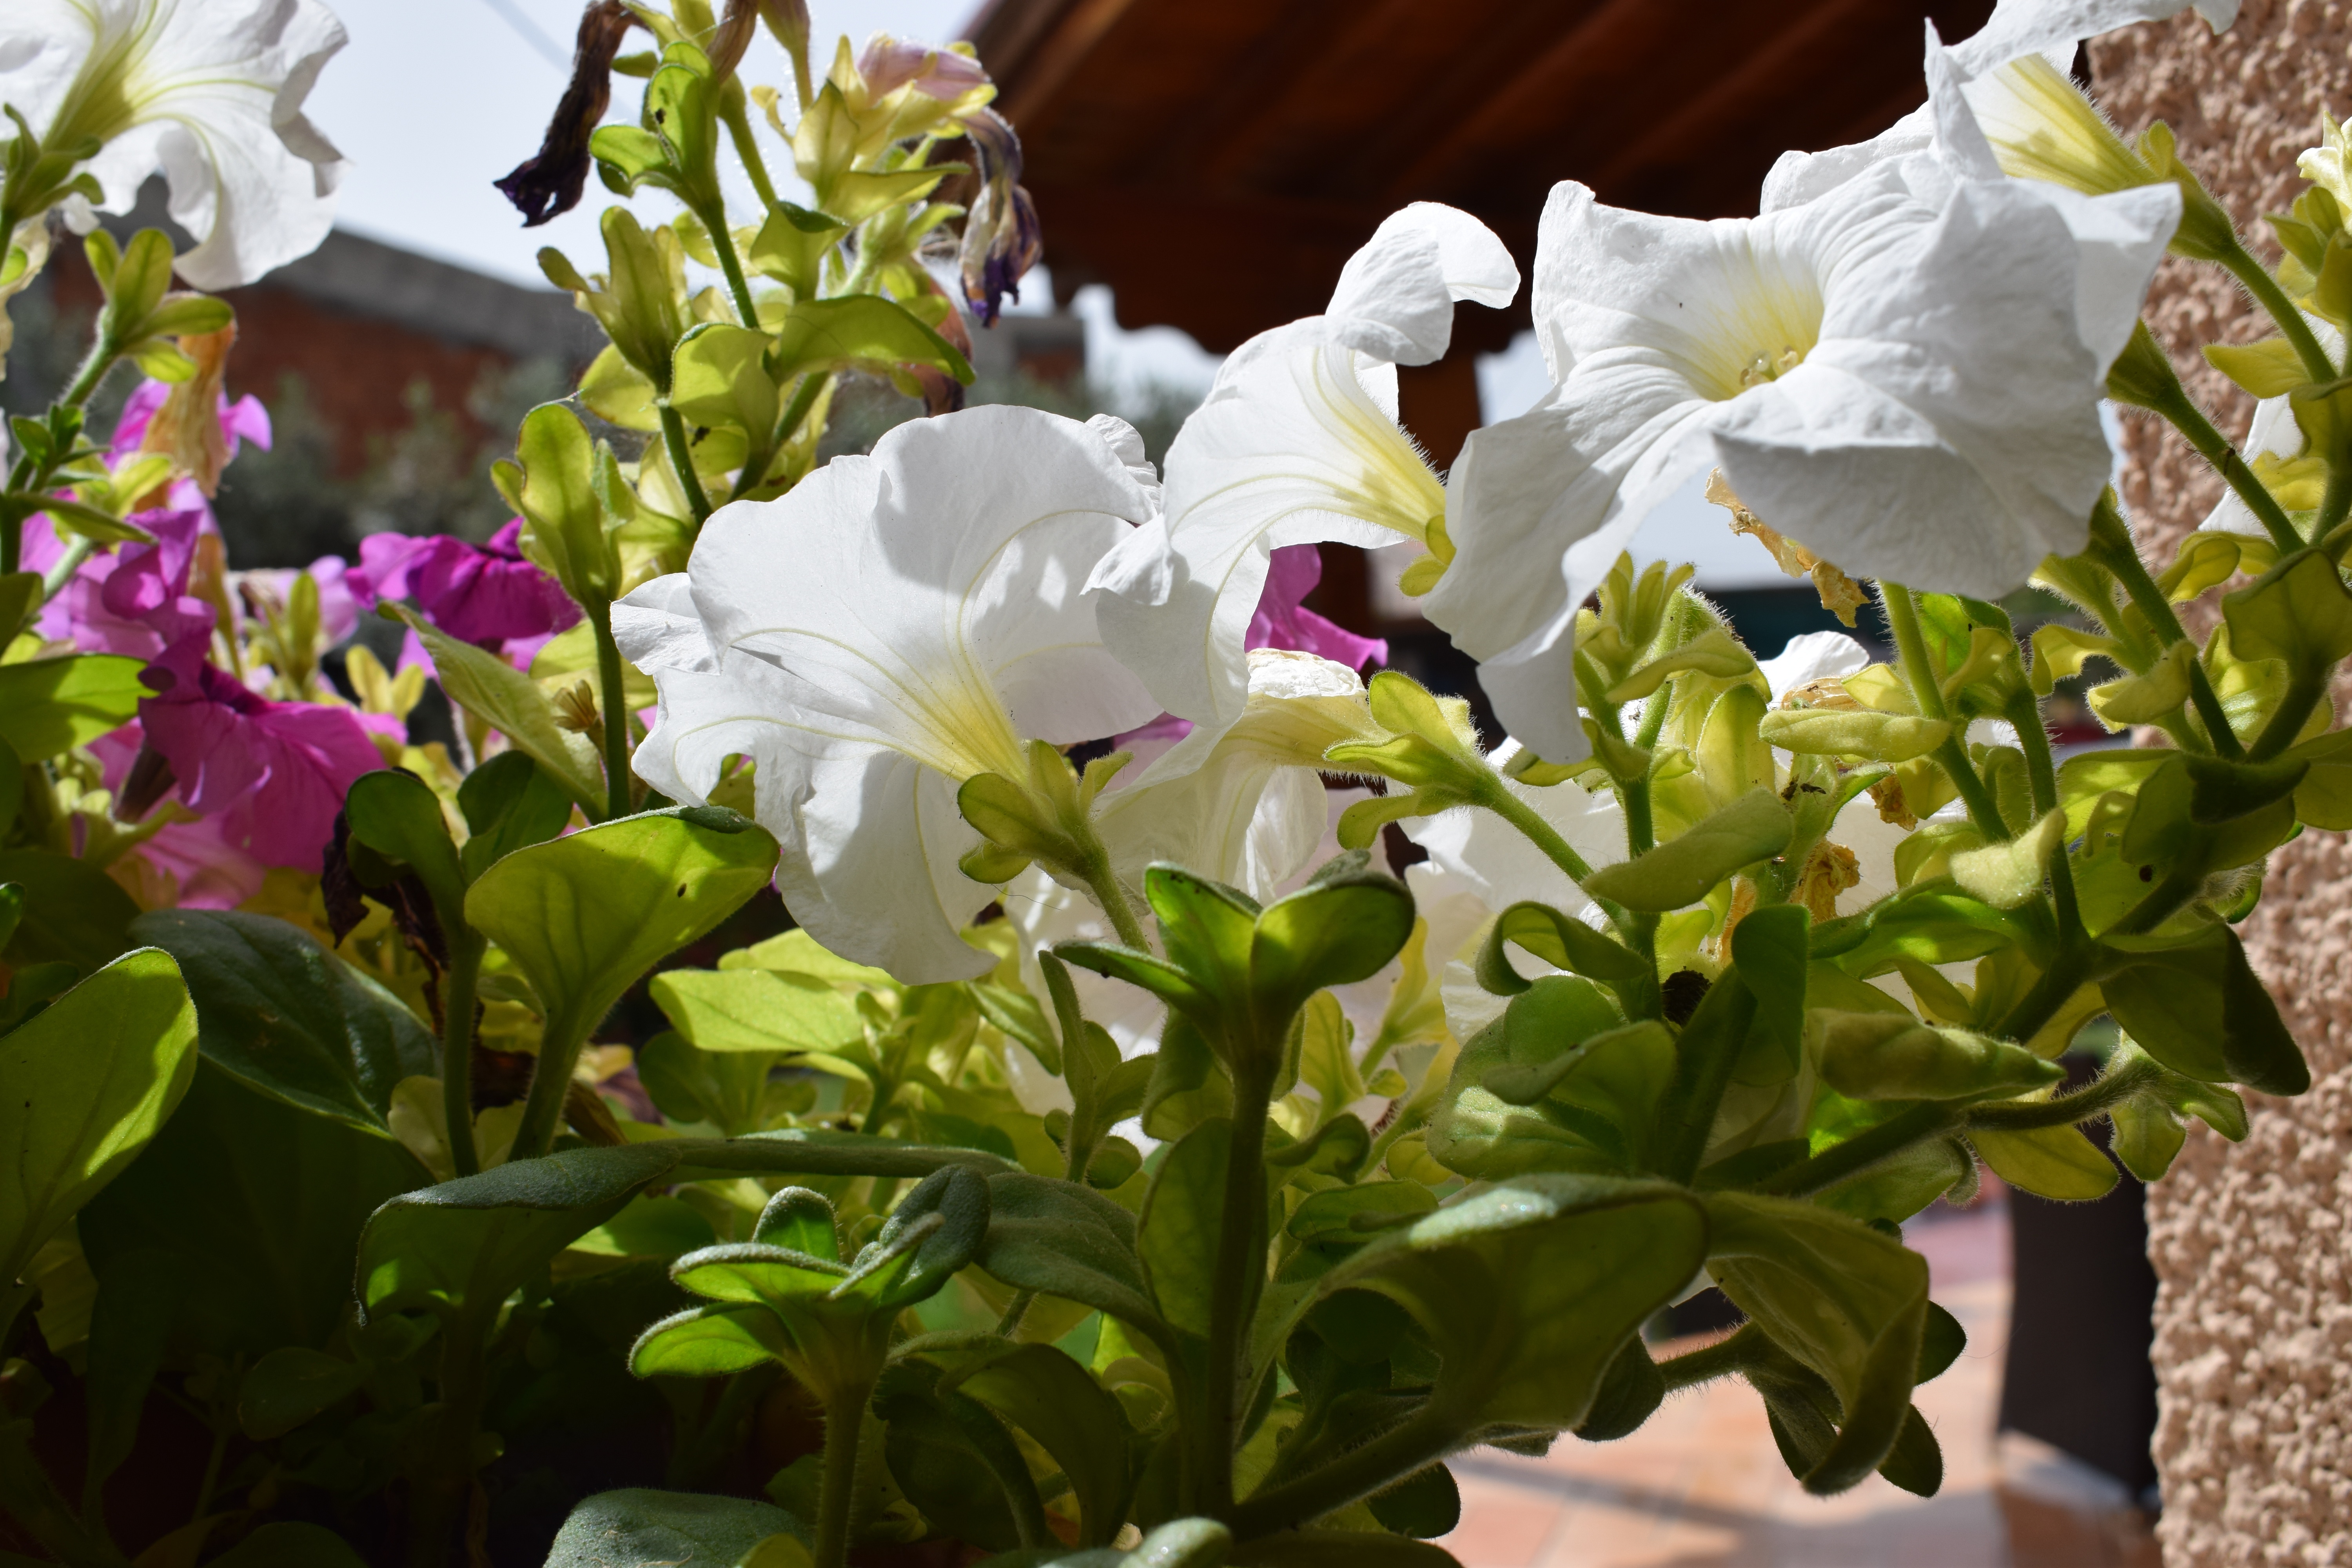
blossom, plant, flower, botany, flora, wildflower, floristry, flowering plant, land plant, violet family